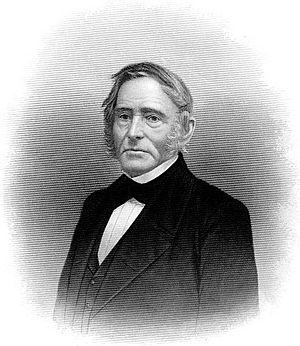
Voici la liste des gouverneurs de la colonie puis de l'État du Rhode Island.